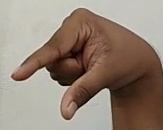
ASL sign: Q